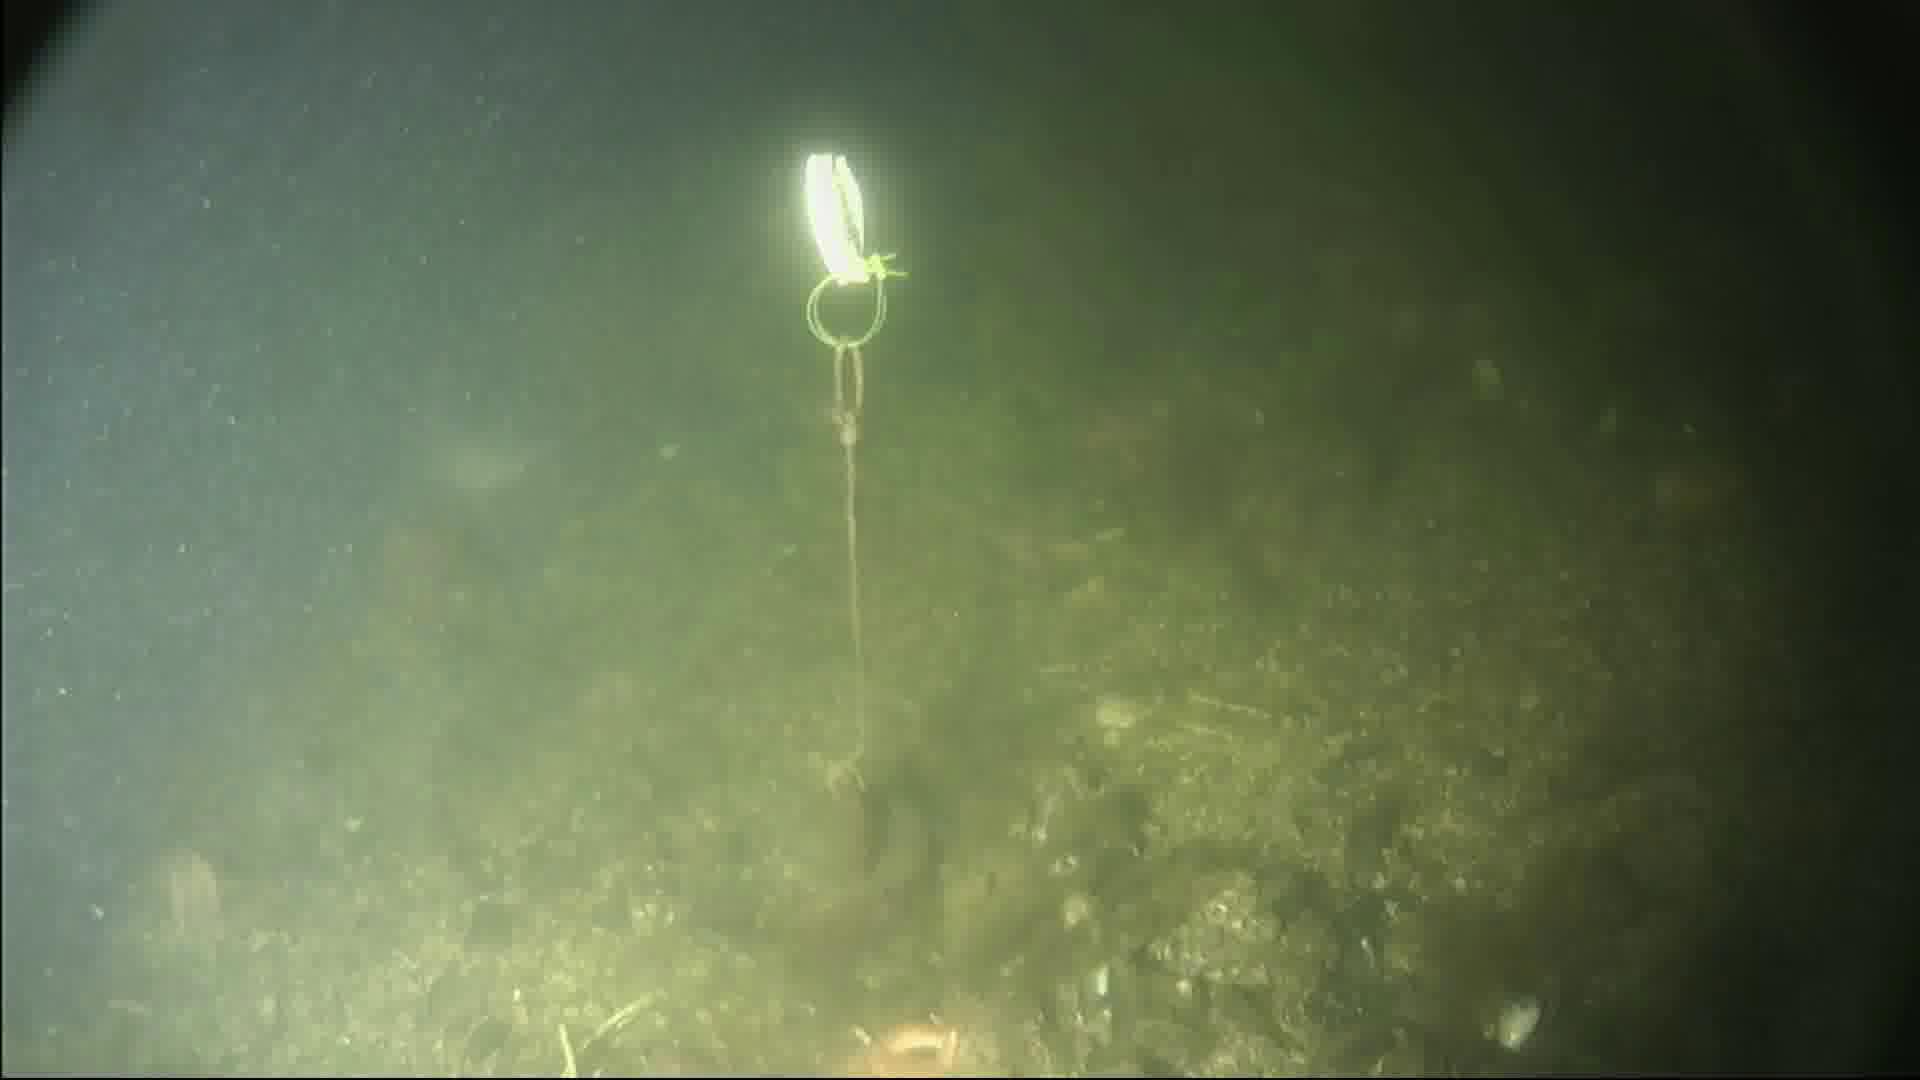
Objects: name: starfish